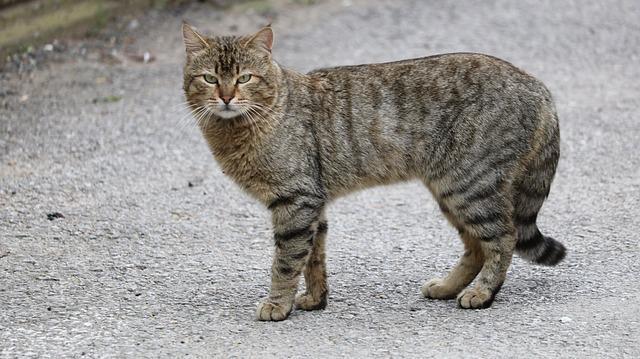
cat